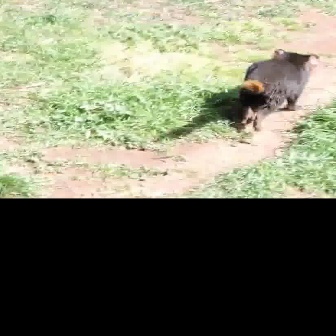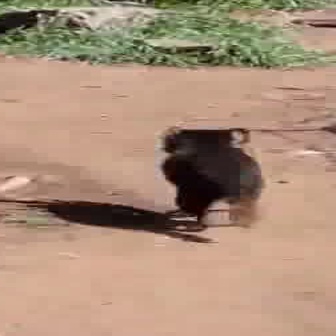
  Please identify the target specified by the bounding box [237,48,321,132] in the first image and locate it in the second image. Return the coordinates in [x_min,y_min,x_max,y_max] format.
Answer: [157,124,264,230]